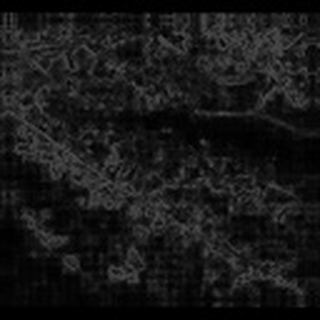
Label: cotton_bacterial_blight